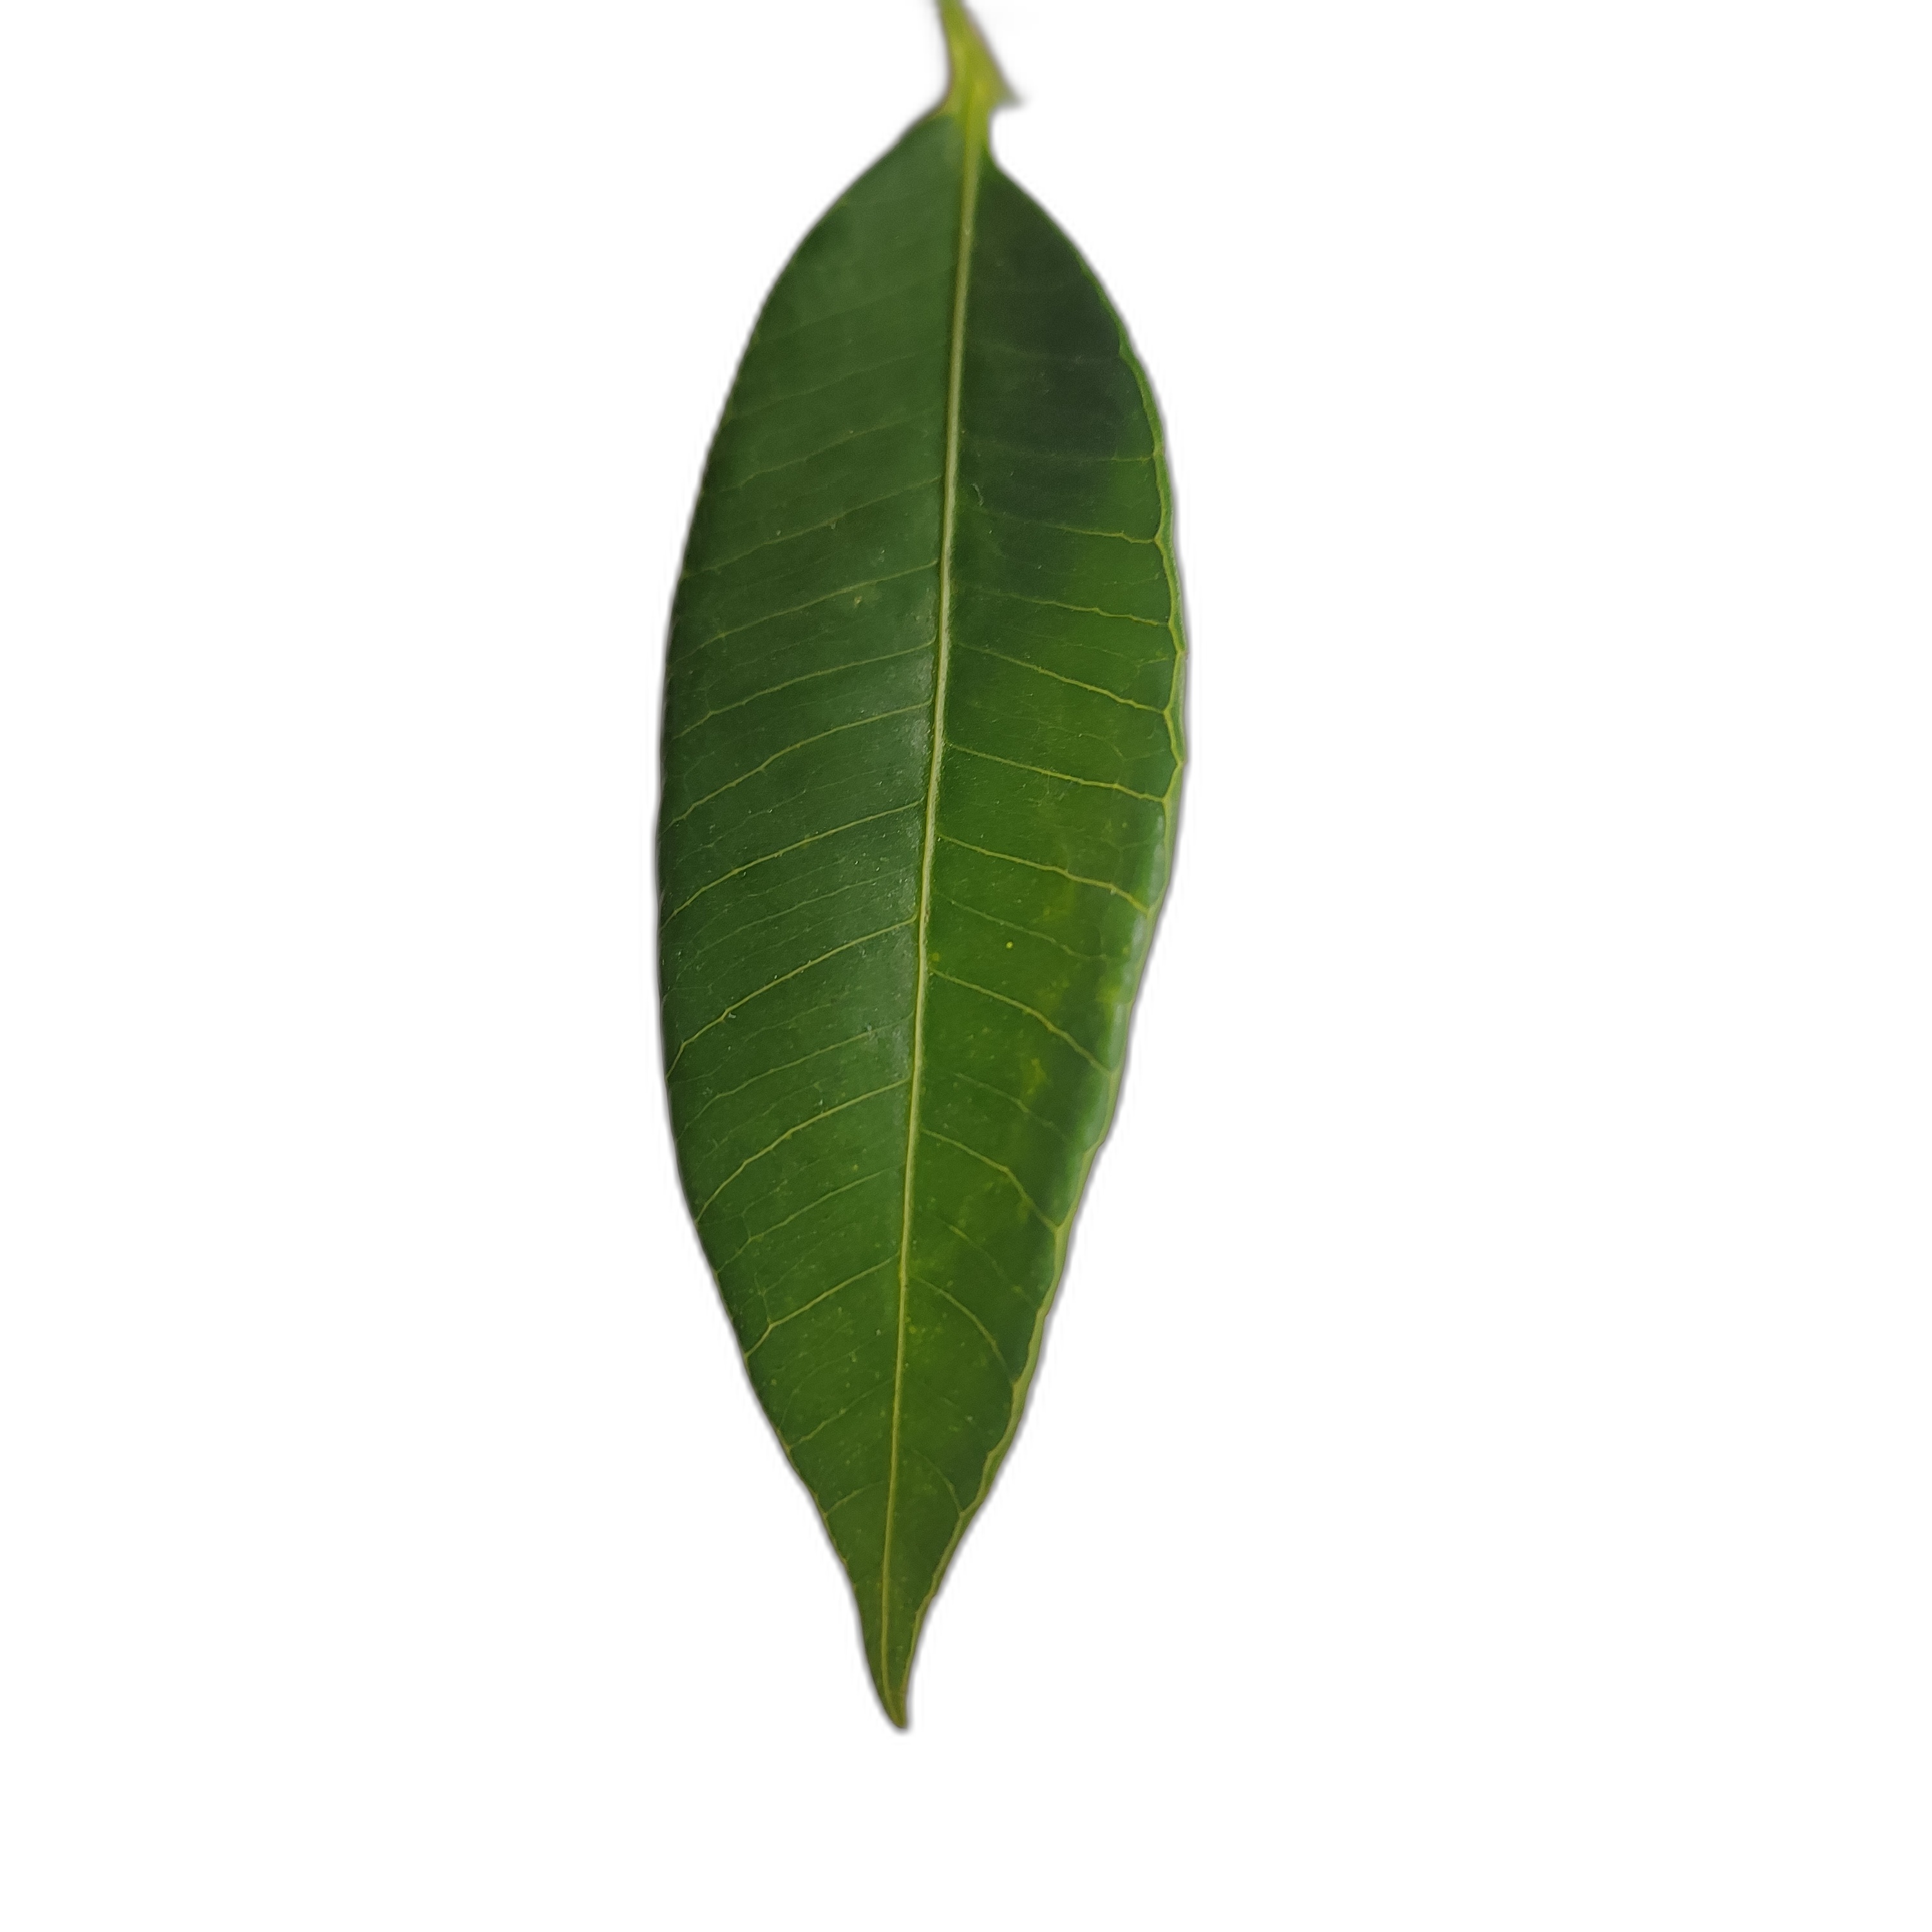
Label: healthy